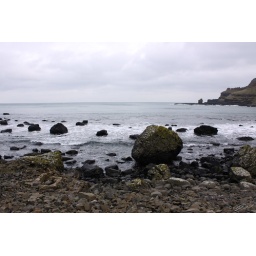
Down below, the stony beach is greeted by crashing waves and white surf. Ireland is a secret surfing getaway.